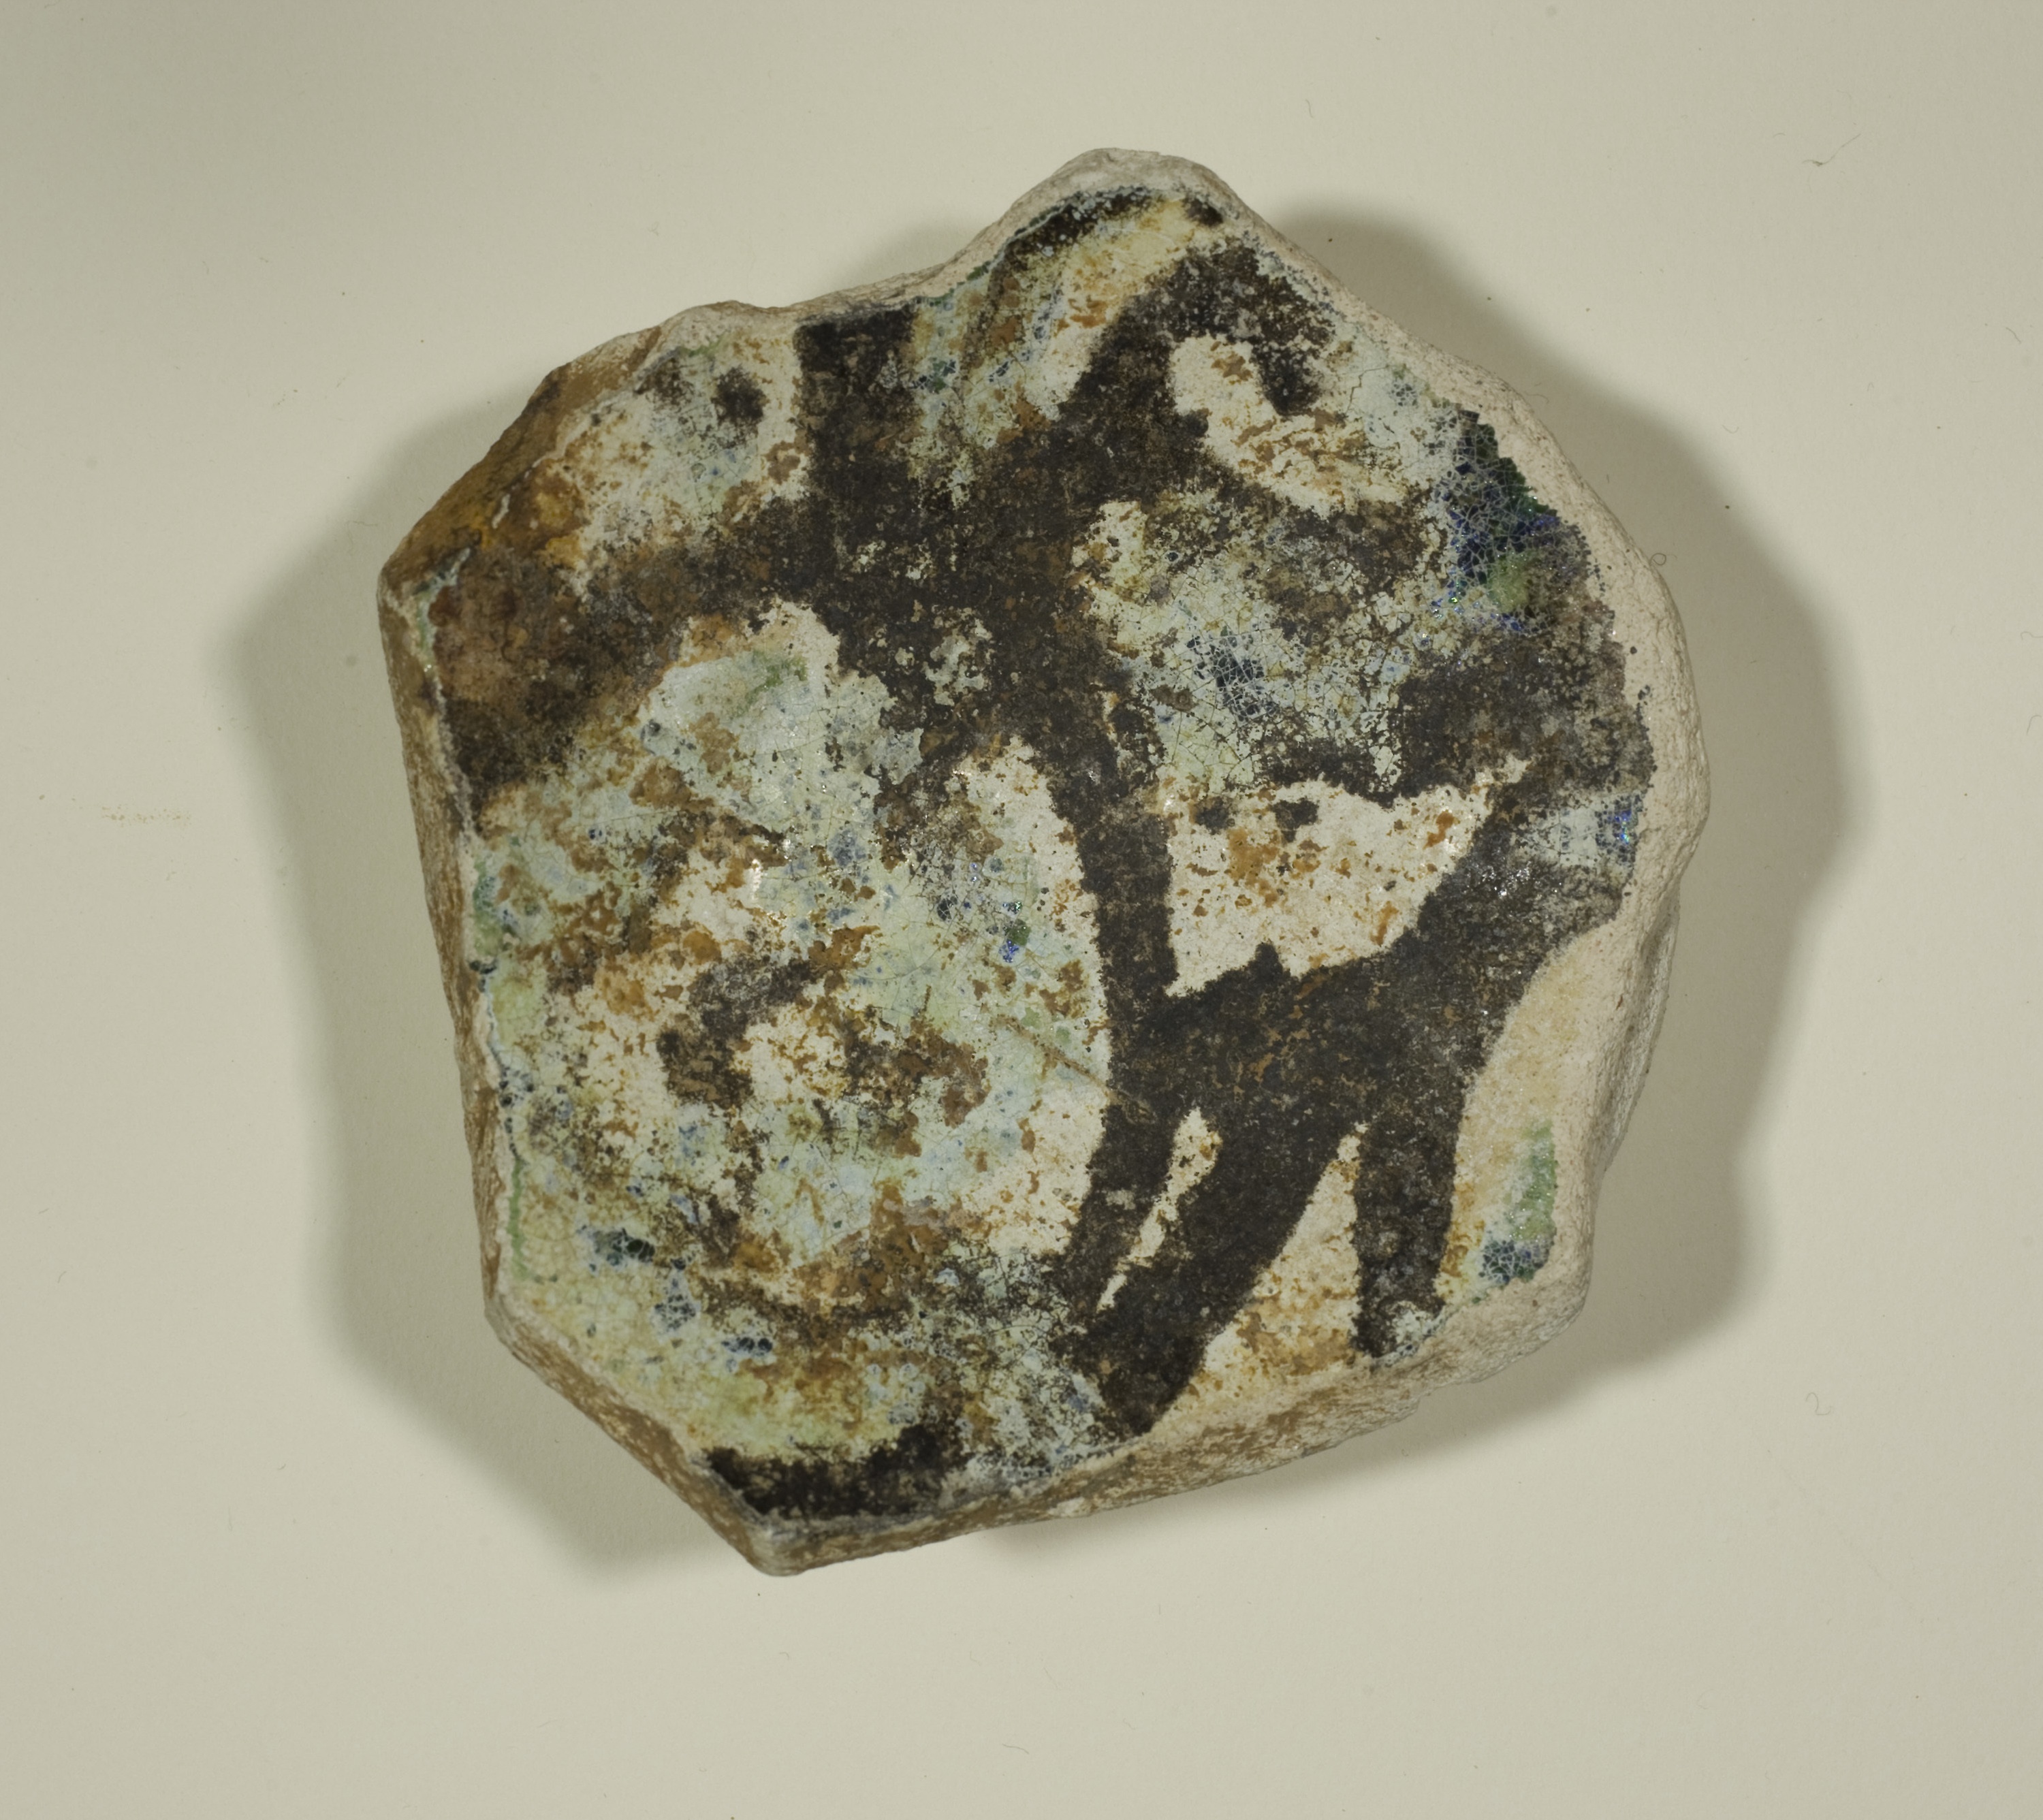
rock, geology, mineral, igneous rock, metal